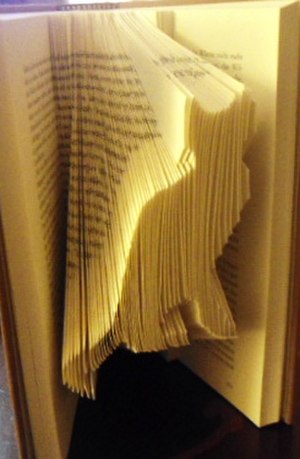
Altered book
En altered book, hvor en eksisterende bog er fysisk ændret ved hjælp af origami.
Altered books er et engelsk/amerikansk udtryk for en kunstnerisk bearbejdet bog, der ikke endnu har noget dansk ord. Det er billedkunsteriske værker skabt med udgangspunkt i eksisterende bøger, som er bearbejdet med forskellige blandforms/mixed media-teknikker.